Claudius Aelianus

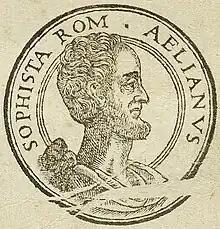
Imaginary likeness of Aelian from a 1610 edition of the "Varia Historia"

Claudius Aelianus, commonly Aelian, born at Praeneste, was a Roman author and teacher of rhetoric who flourished under Septimius Severus and probably outlived Elagabalus, who died in 222. He spoke Greek so fluently that he was called "honey-tongued"; Roman-born, he preferred Greek authors, and wrote in a slightly archaizing Greek himself.